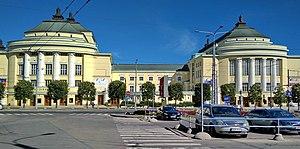
L'Opéra national d'Estonie est la compagnie nationale d'opéra d'Estonie.
Le théâtre d'Estonie est un bâtiment proche du parc Tammsaare dans le quartier Kesklinn à Tallinn en Estonie.